Warwick River Shire

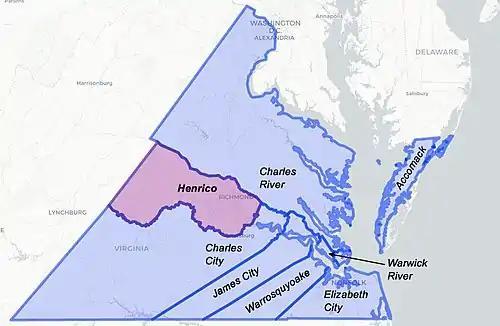
Map of the shires of Virginia, 1634

Warwick River Shire was one of eight shires created in colonial Virginia in 1634. It was located on the Virginia Peninsula on the northern shore of the James River between Hampton Roads and the Jamestown Settlement.